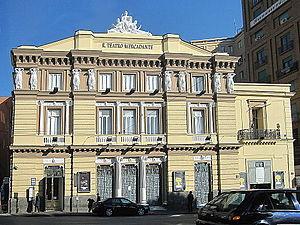
Le Teatro Mercadante est un théâtre historique de Naples.